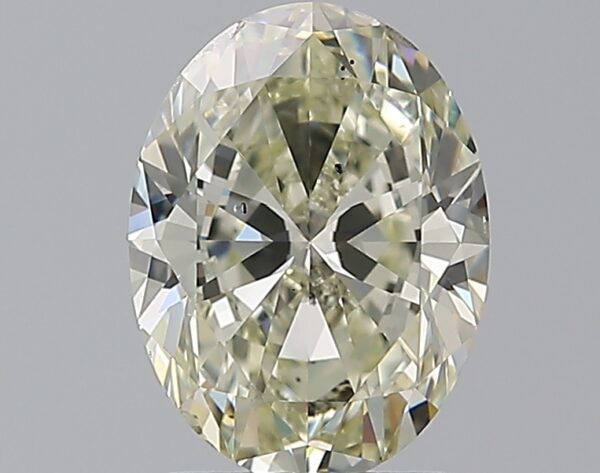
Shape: oval
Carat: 1.7
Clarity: SI2
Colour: L
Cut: VG
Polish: EX
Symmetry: EX
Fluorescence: M
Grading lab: GIA
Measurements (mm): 8.92 x 6.7 x 4.13